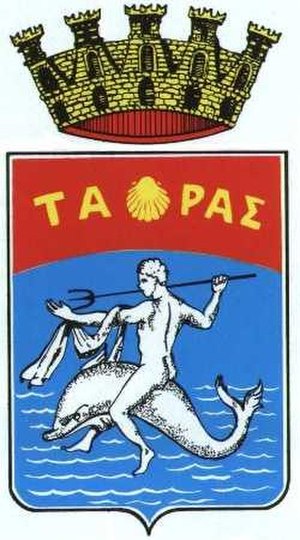
Taranto
Taranto er en italiensk by, beliggende i den syditalienske region Apulien. Byen har 200.385 indbyggere.